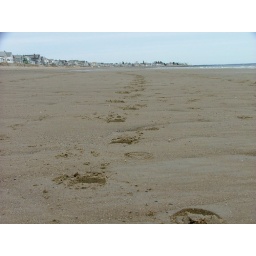
shoe prints in sand